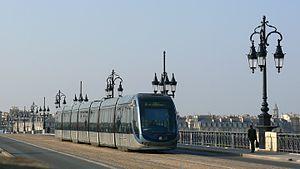
Le tramway de Bordeaux est le principal système de transport en commun de la ville française de Bordeaux et son agglomération. Depuis 2019, il comprend quatre lignes d’une longueur totale de 71 km. Les trois premières lignes sont ouvertes progressivement entre 21 décembre 2003 et le 3 juillet 2004, puis elles sont chacune étendues au-delà de la rocade de Bordeaux entre 2005 et 2019. La quatrième ligne ouvre en deux temps entre le 14 décembre 2019 et le 29 février 2020, pour desservir le cadran nord-ouest de l'agglomération.
Le pont de pierre est un pont à voûtes en maçonnerie franchissant la Garonne à Bordeaux. Il permet de relier le centre ville au quartier de La Bastide, sur la rive droite.